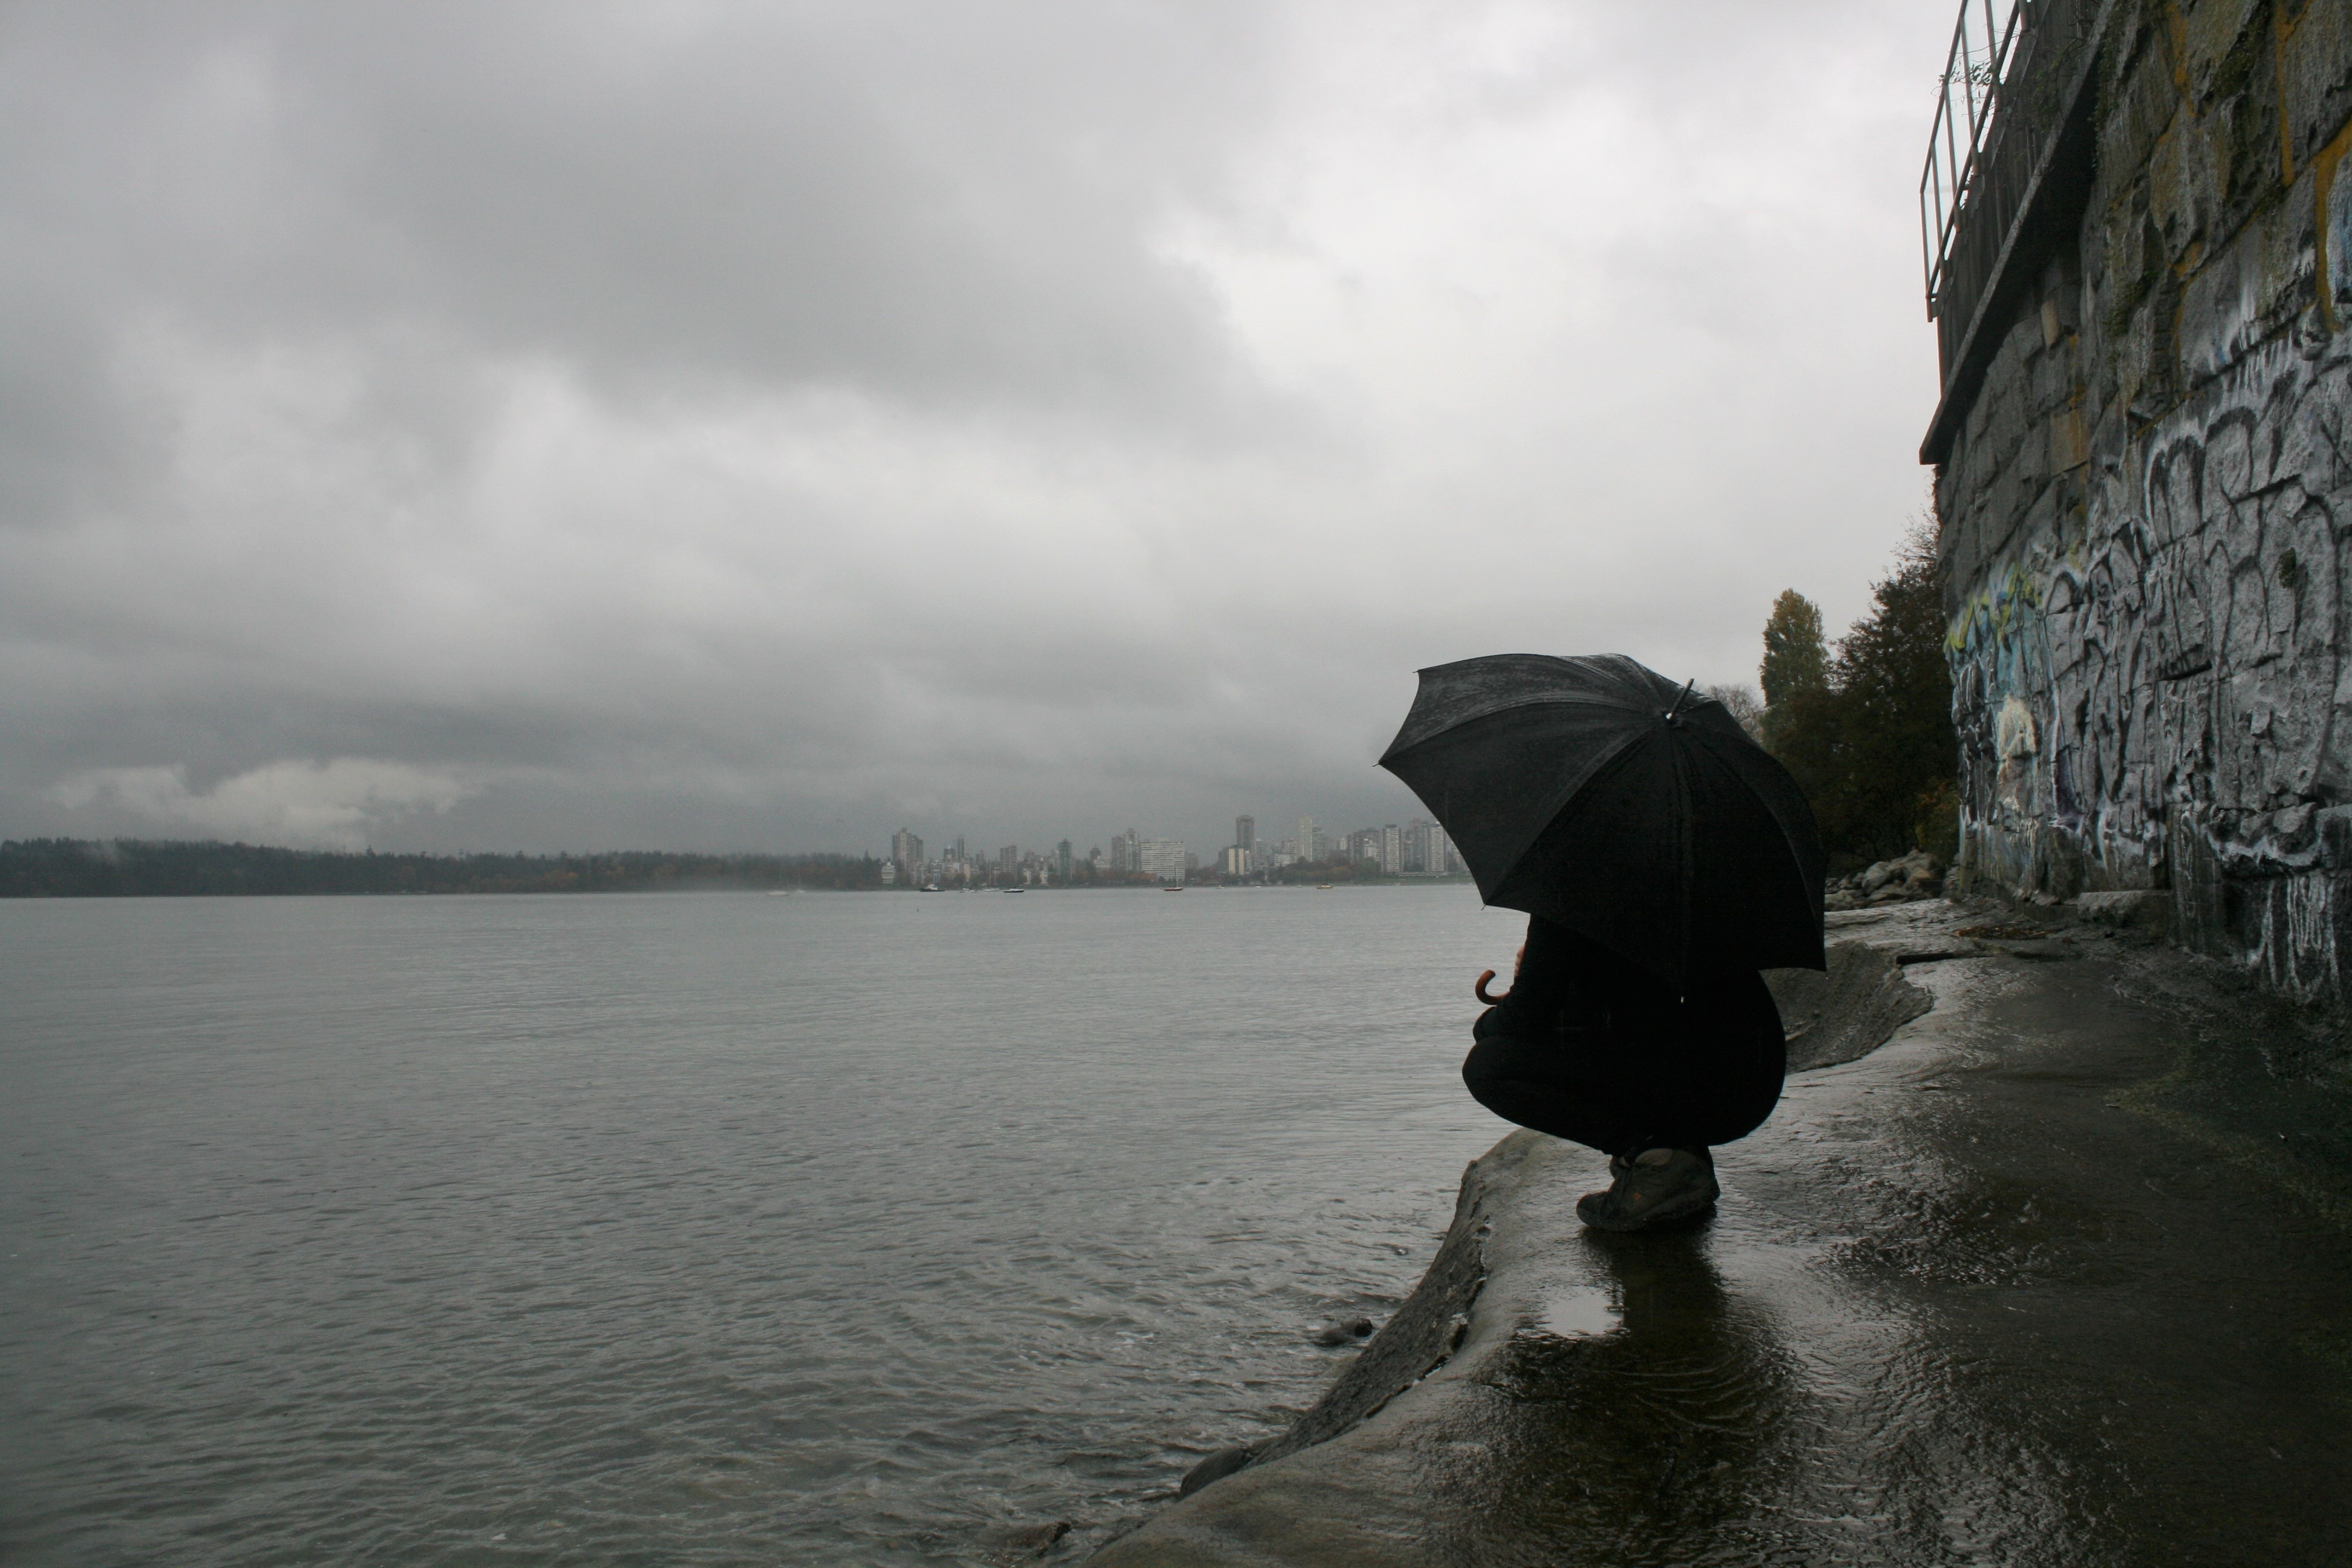
sea, coast, water, rock, cloud, morning, lake, river, reflection, atmospheric phenomenon